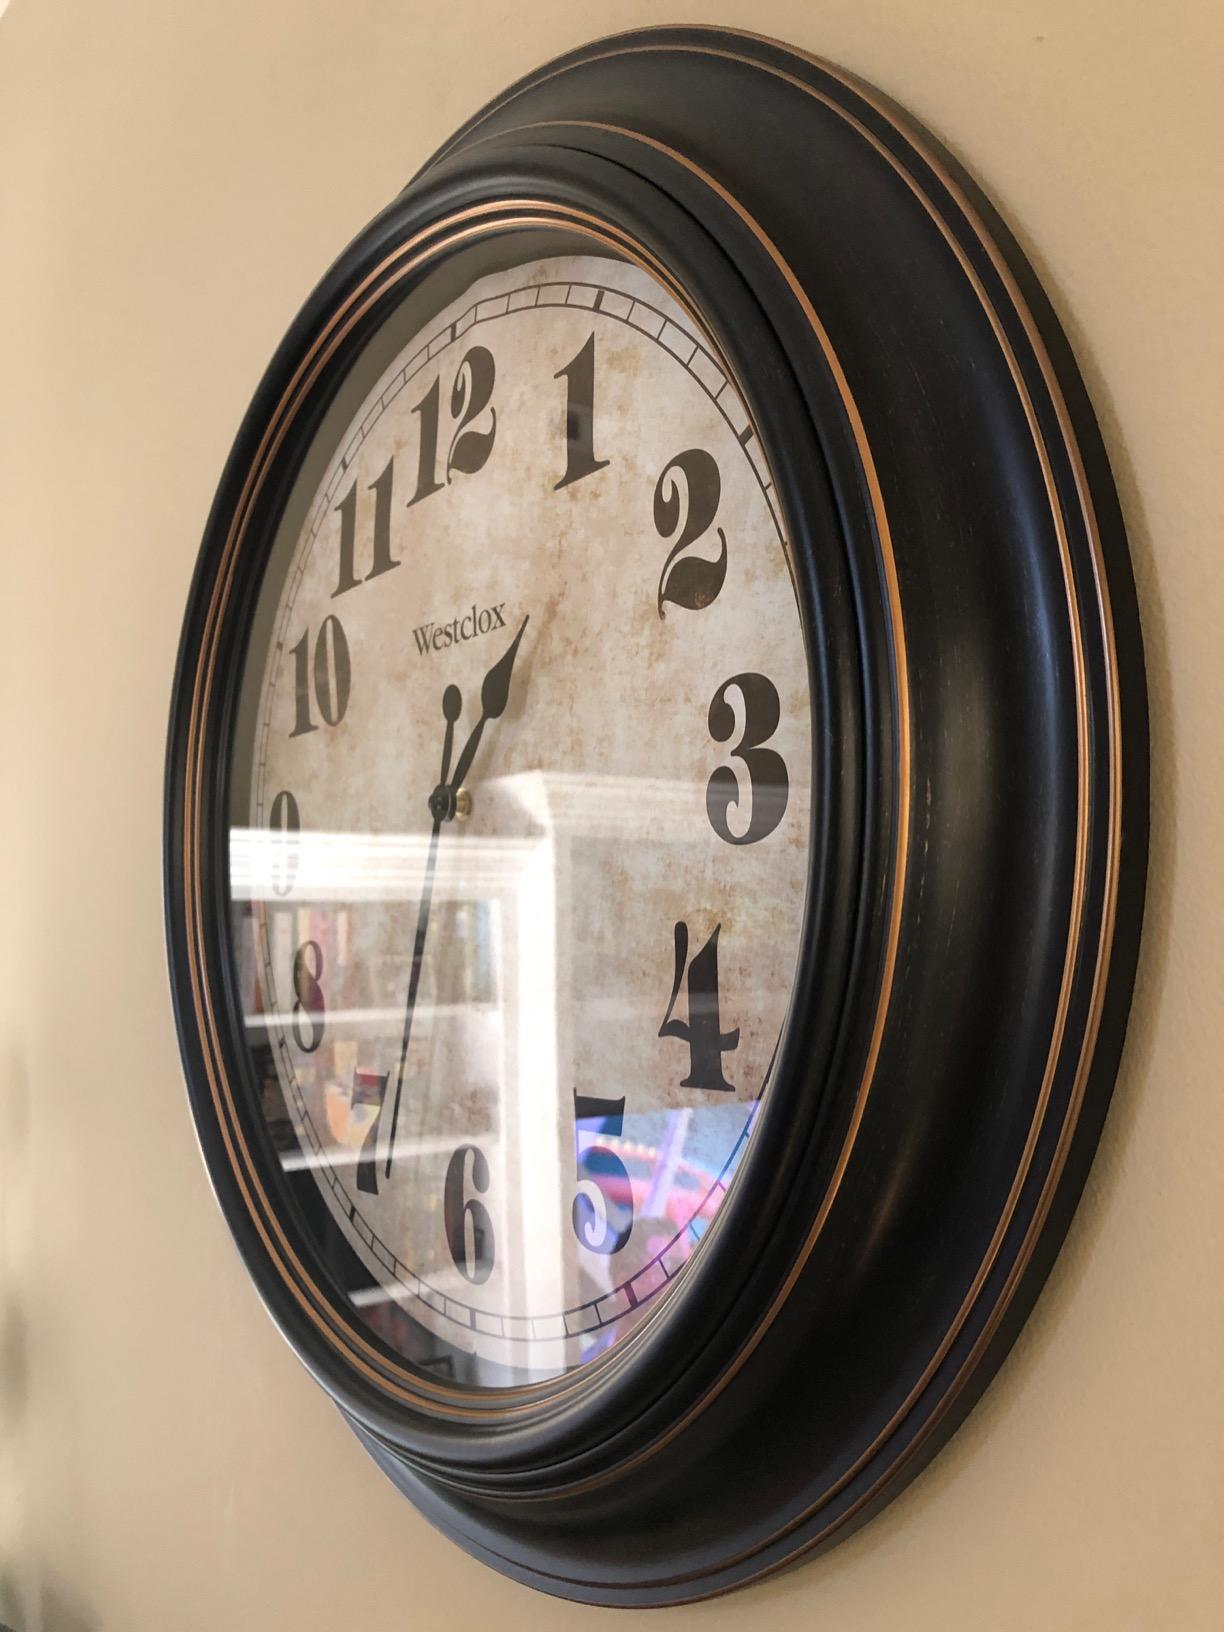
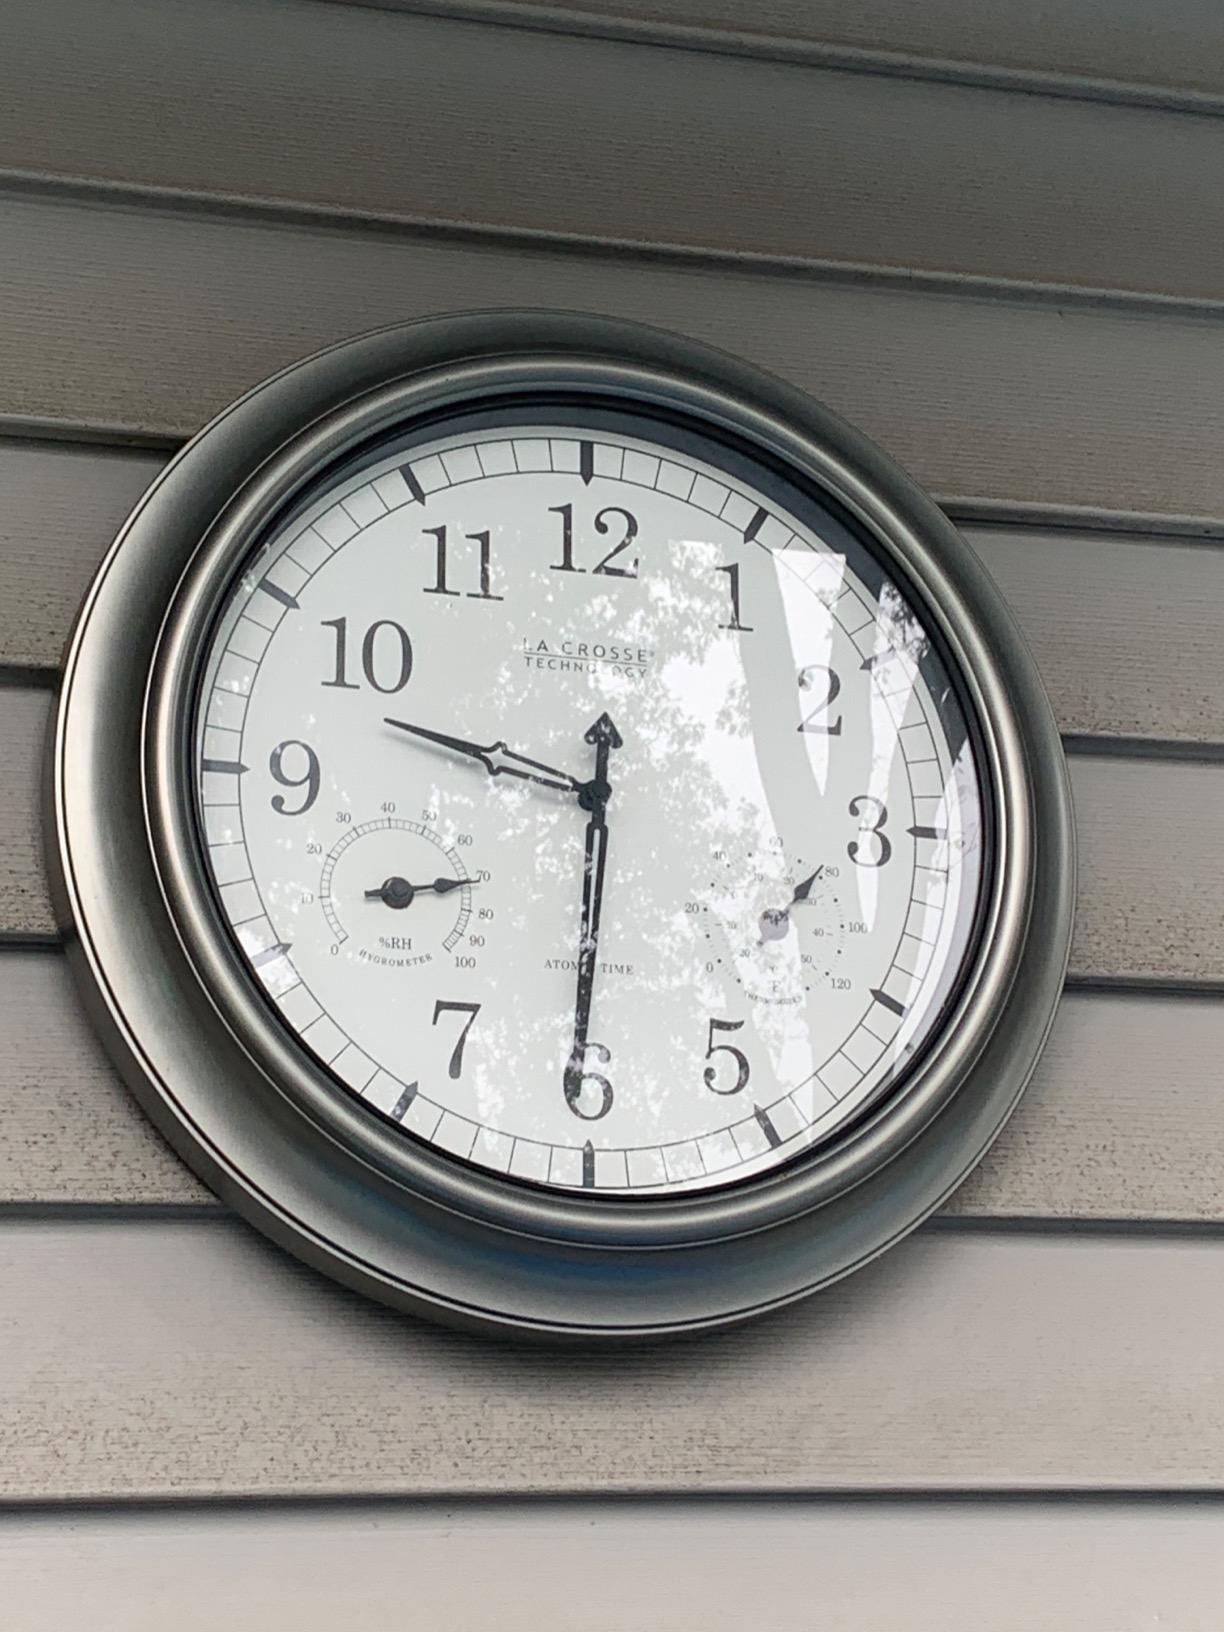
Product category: clock
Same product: no